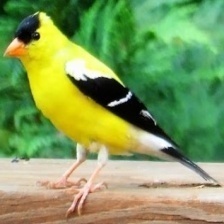
Species: AMERICAN GOLDFINCH
Scientific name: SPINUS TRISTIS
ImageNet parent category: goldfinch